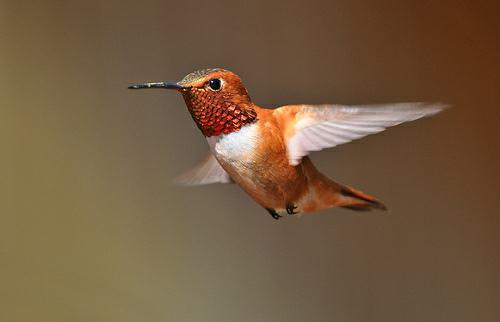
A photo of a rufous hummingbird